Lee Seung-taek

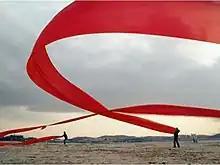
"Wind-Folk Amusement, 1971, wind, cloth, performance"

Lee Seung-taek (born 12 May 1932) is a Korean interdisciplinary artist. He is a sculptor, an installation artist, and a performance artist—conceptualizing in the notion of "anti-concept" or "anti-art" in the Korean art scene.